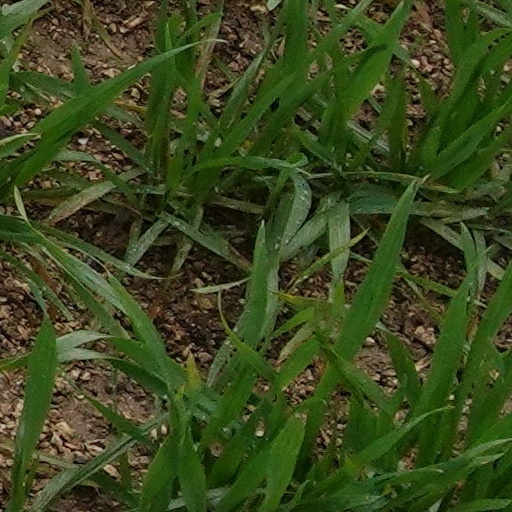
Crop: wheat